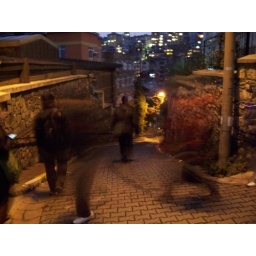
Saray Arkasi- hill street in Istanbul-Pera